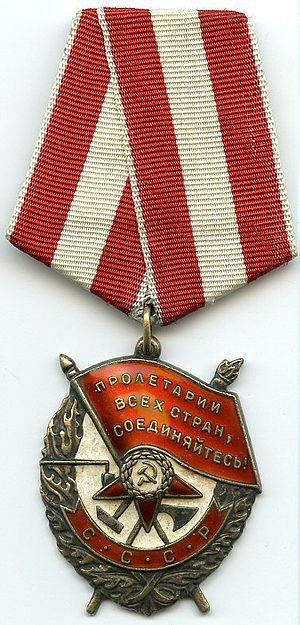
Les décorations dans cette liste sont des décorations de l'ex-Union Soviétique décernées pour reconnaître des réalisations militaires et civiles. Certaines de ces récompenses ont été abolies suite à la dissolution de l'Union soviétique, alors que d'autres sont conservées par la Fédération de Russie à partir de 1991 et furent simplement retravaillées afin d'abroger les signes communistes.